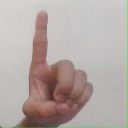
अक्षर: ड